Westmont, Pennsylvania

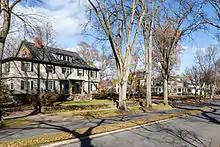
Luzerne Street in the Westmont Historic District, November 2014

Westmont continues to be a town of significant attractive, large, old houses. The present population of Westmont is approximately 5,000 residents.